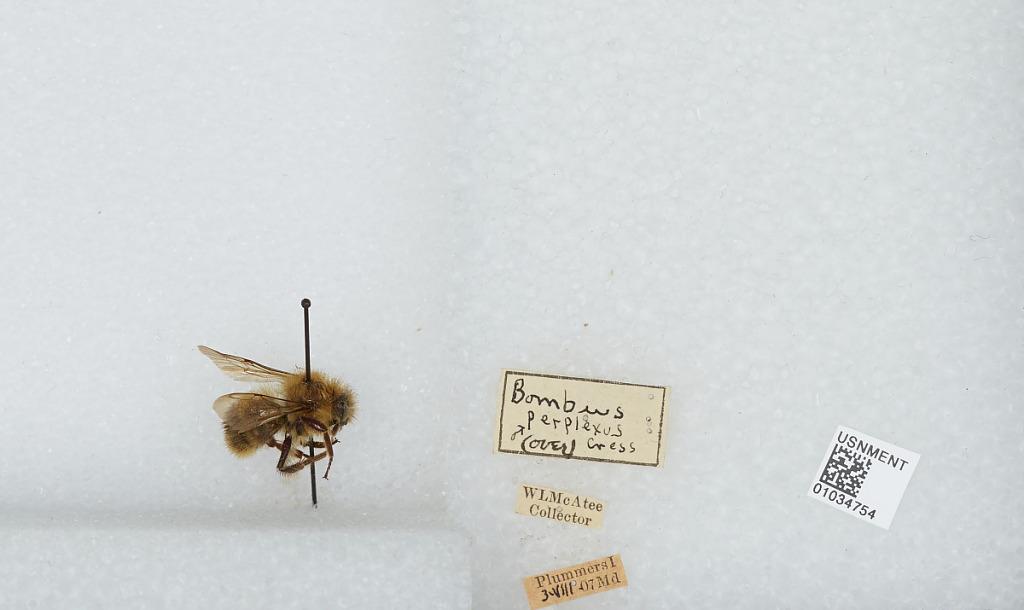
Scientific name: Bombus (Pyrobombus) perplexus Cresson
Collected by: W. McAtee
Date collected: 1907-8-3
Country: United States
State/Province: Maryland
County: Montgomery
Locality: Plummers Island
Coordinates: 38.9694, -77.1764